Christ in Glory in the Tetramorph

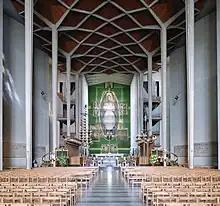
The tapestry installed behind the altar, at the north end of the nave in Coventry Cathedral

The tapestry depicts a seated Risen Christ, within an oval mandorla on a green background, surrounded by the four living creatures mentioned in of the Book of Revelation, which are also symbols of the Four Evangelists. The tetramorph (four shapes) of the title are the lion for St Mark, eagle for St John, calf for St Luke, and angel for St Matthew.